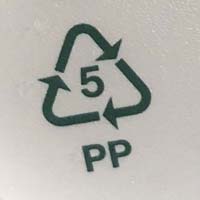
Plastic recycling code class: 5_polypropylene_PP